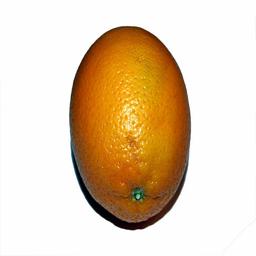
Label: peels